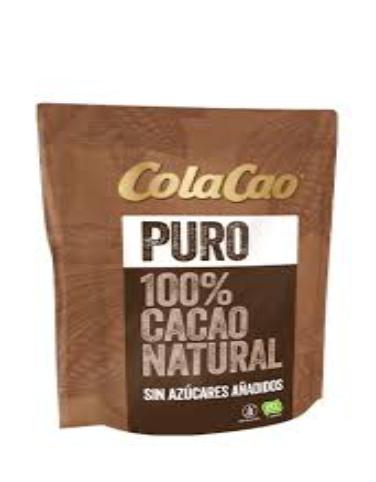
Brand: Cola Cao
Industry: Food